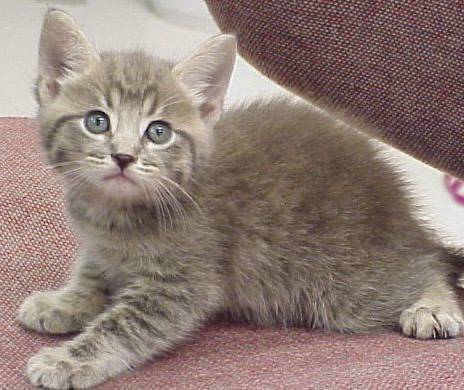
Label: cat